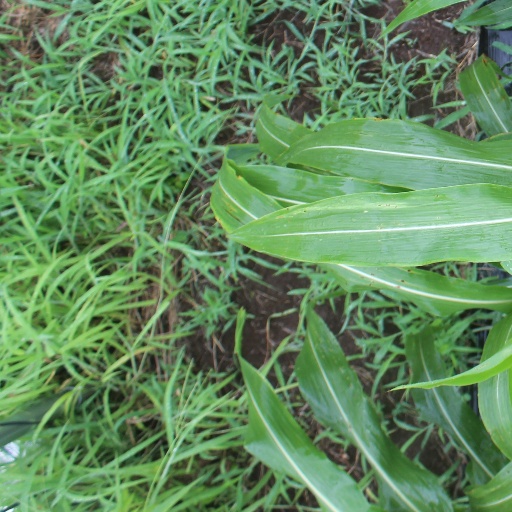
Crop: sorghum